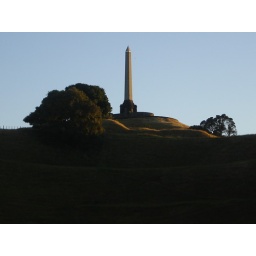
U2 Song &amp;quot;One Tree Hill&amp;quot;this was the hill they refered to in the song unfortunately someone cut the dam tree down